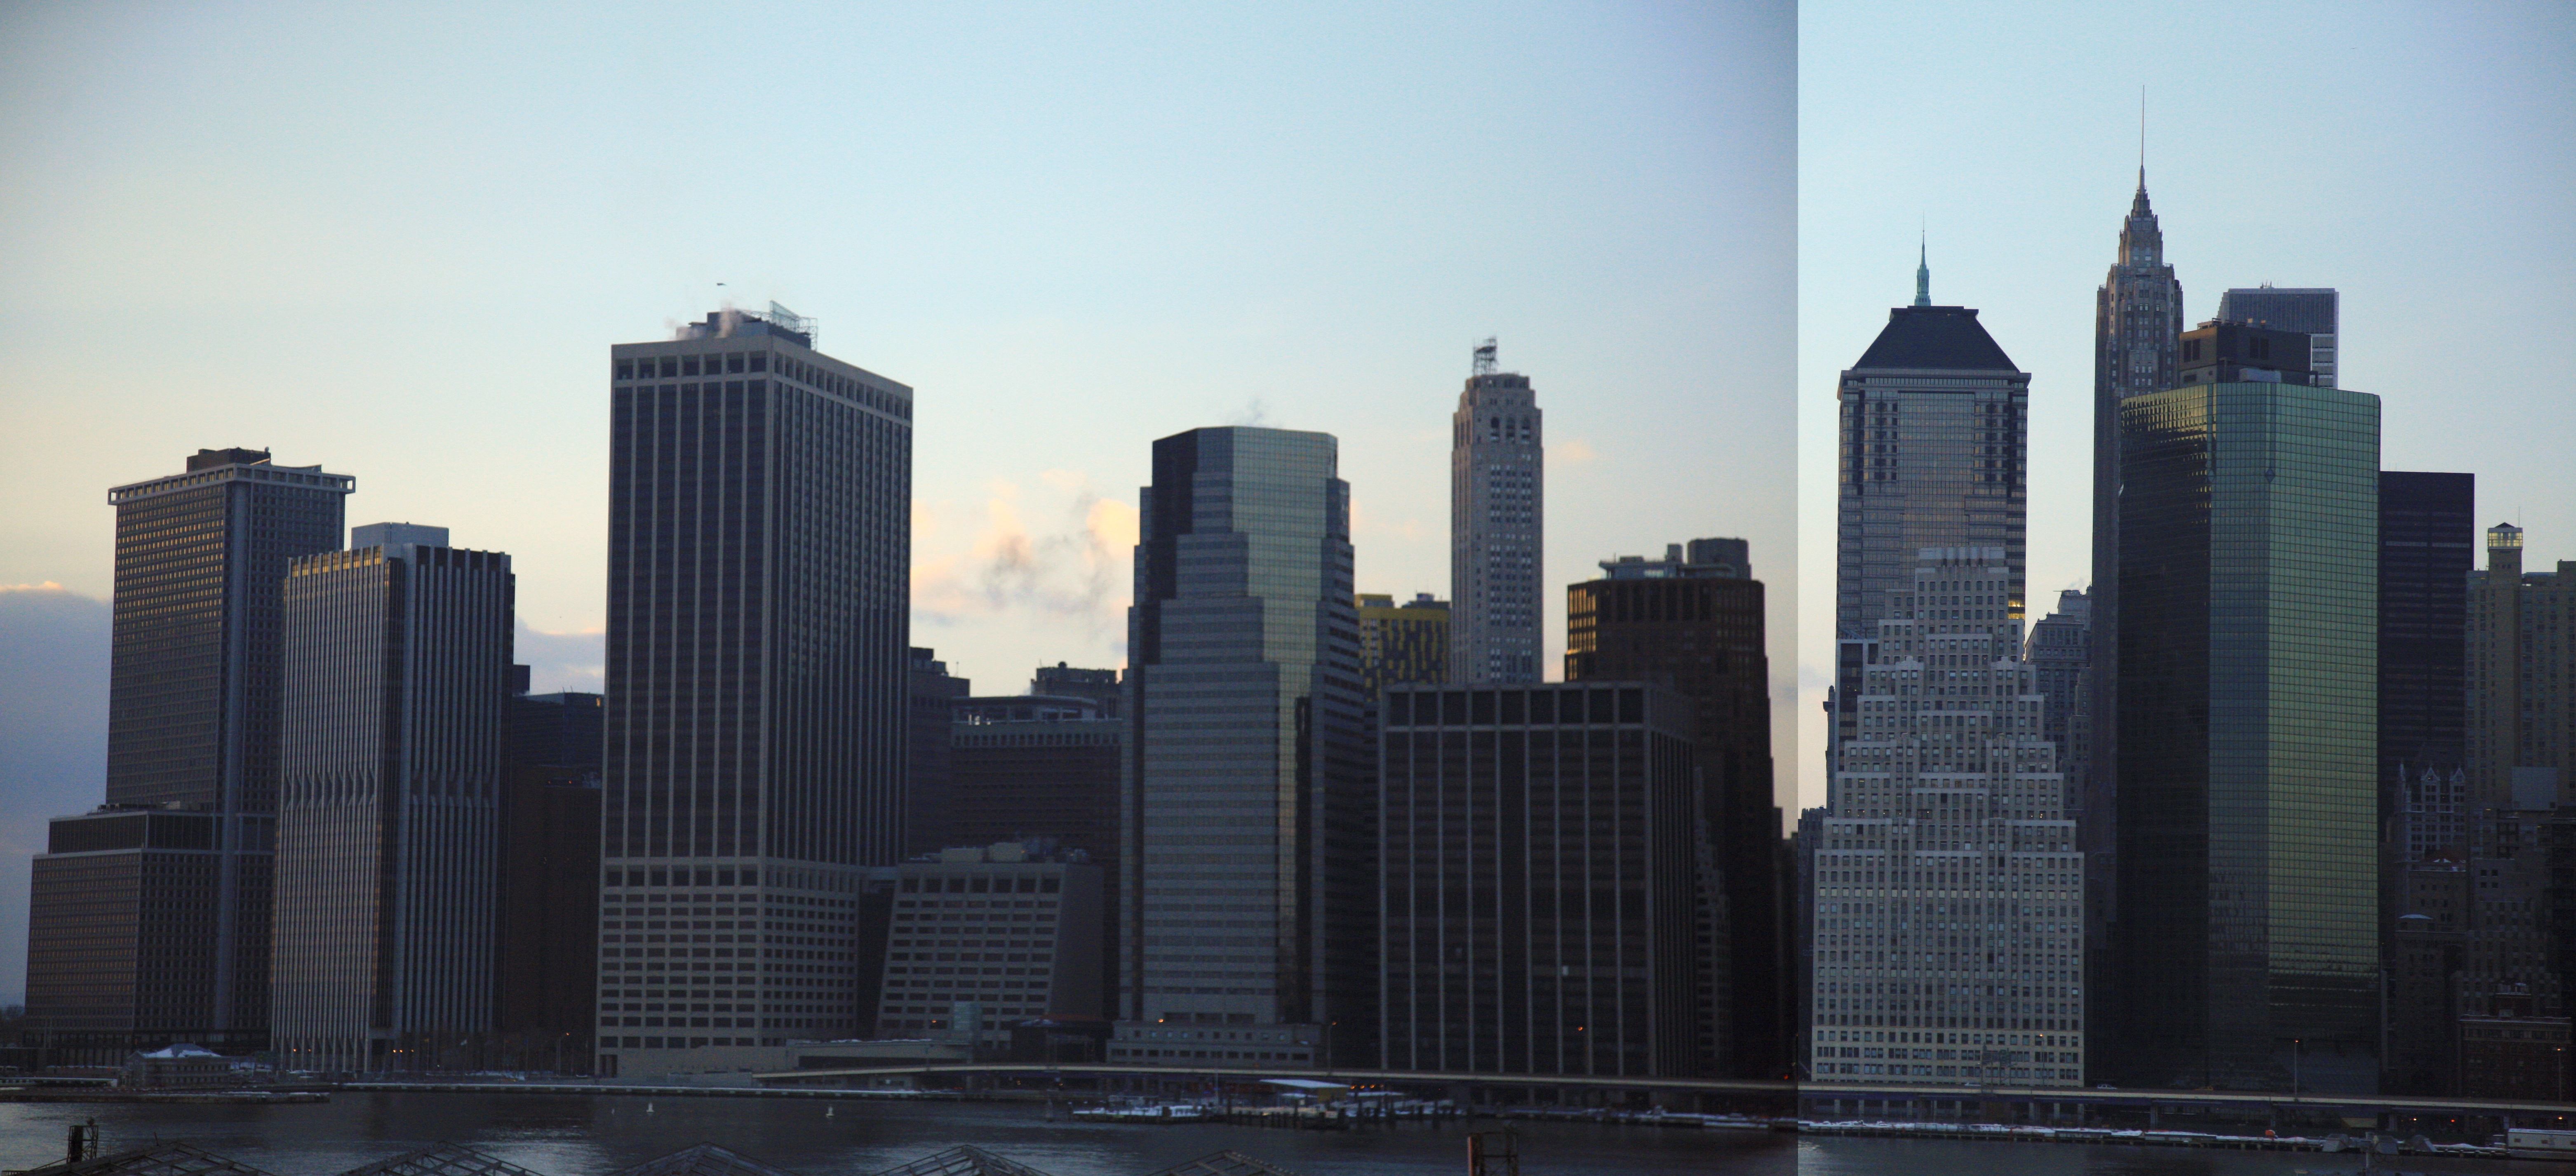
skyline, city, skyscraper, manhattan, cityscape, downtown, nyc, landmark, brooklyn, tower block, newyork, newyorkcity, ny, metropolis, skycraper, urban area, geographical feature, human settlement, metropolitan area